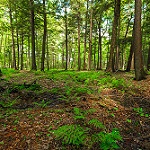
Label: forest